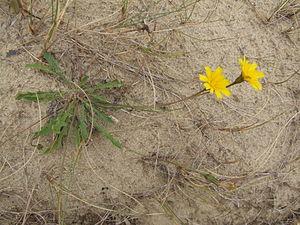
Cette liste de Tracheophyta de Bosnie-Herzégovine, ainsi que d’espèces introduites est un aperçu incomplet d’espèces de mousses, de fougères, de gymnospermes et d’angiospermes citées dans la littérature disponible en langues bosniaque, croate, serbe et serbo-croate. Cet aperçu n’inclue pas des espèces cultivées ni celles occasionnellement introduites.
Leontodon est un genre de plantes herbacées de la famille des Astéracées.